Answer in natural language. Consider the 3D positions of the objects in the scene and not just the 2D positions in the image. Is the centerpoint of  black modern high-back chair (highlighted by a red box) at a higher height than brown box (highlighted by a blue box)? Choose between the following options: yes or no
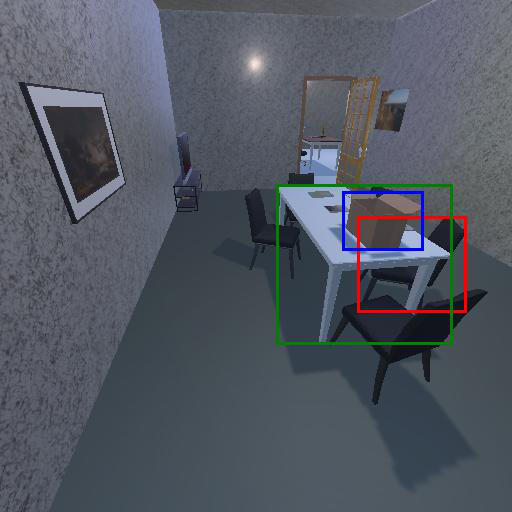
<answer>no</answer>